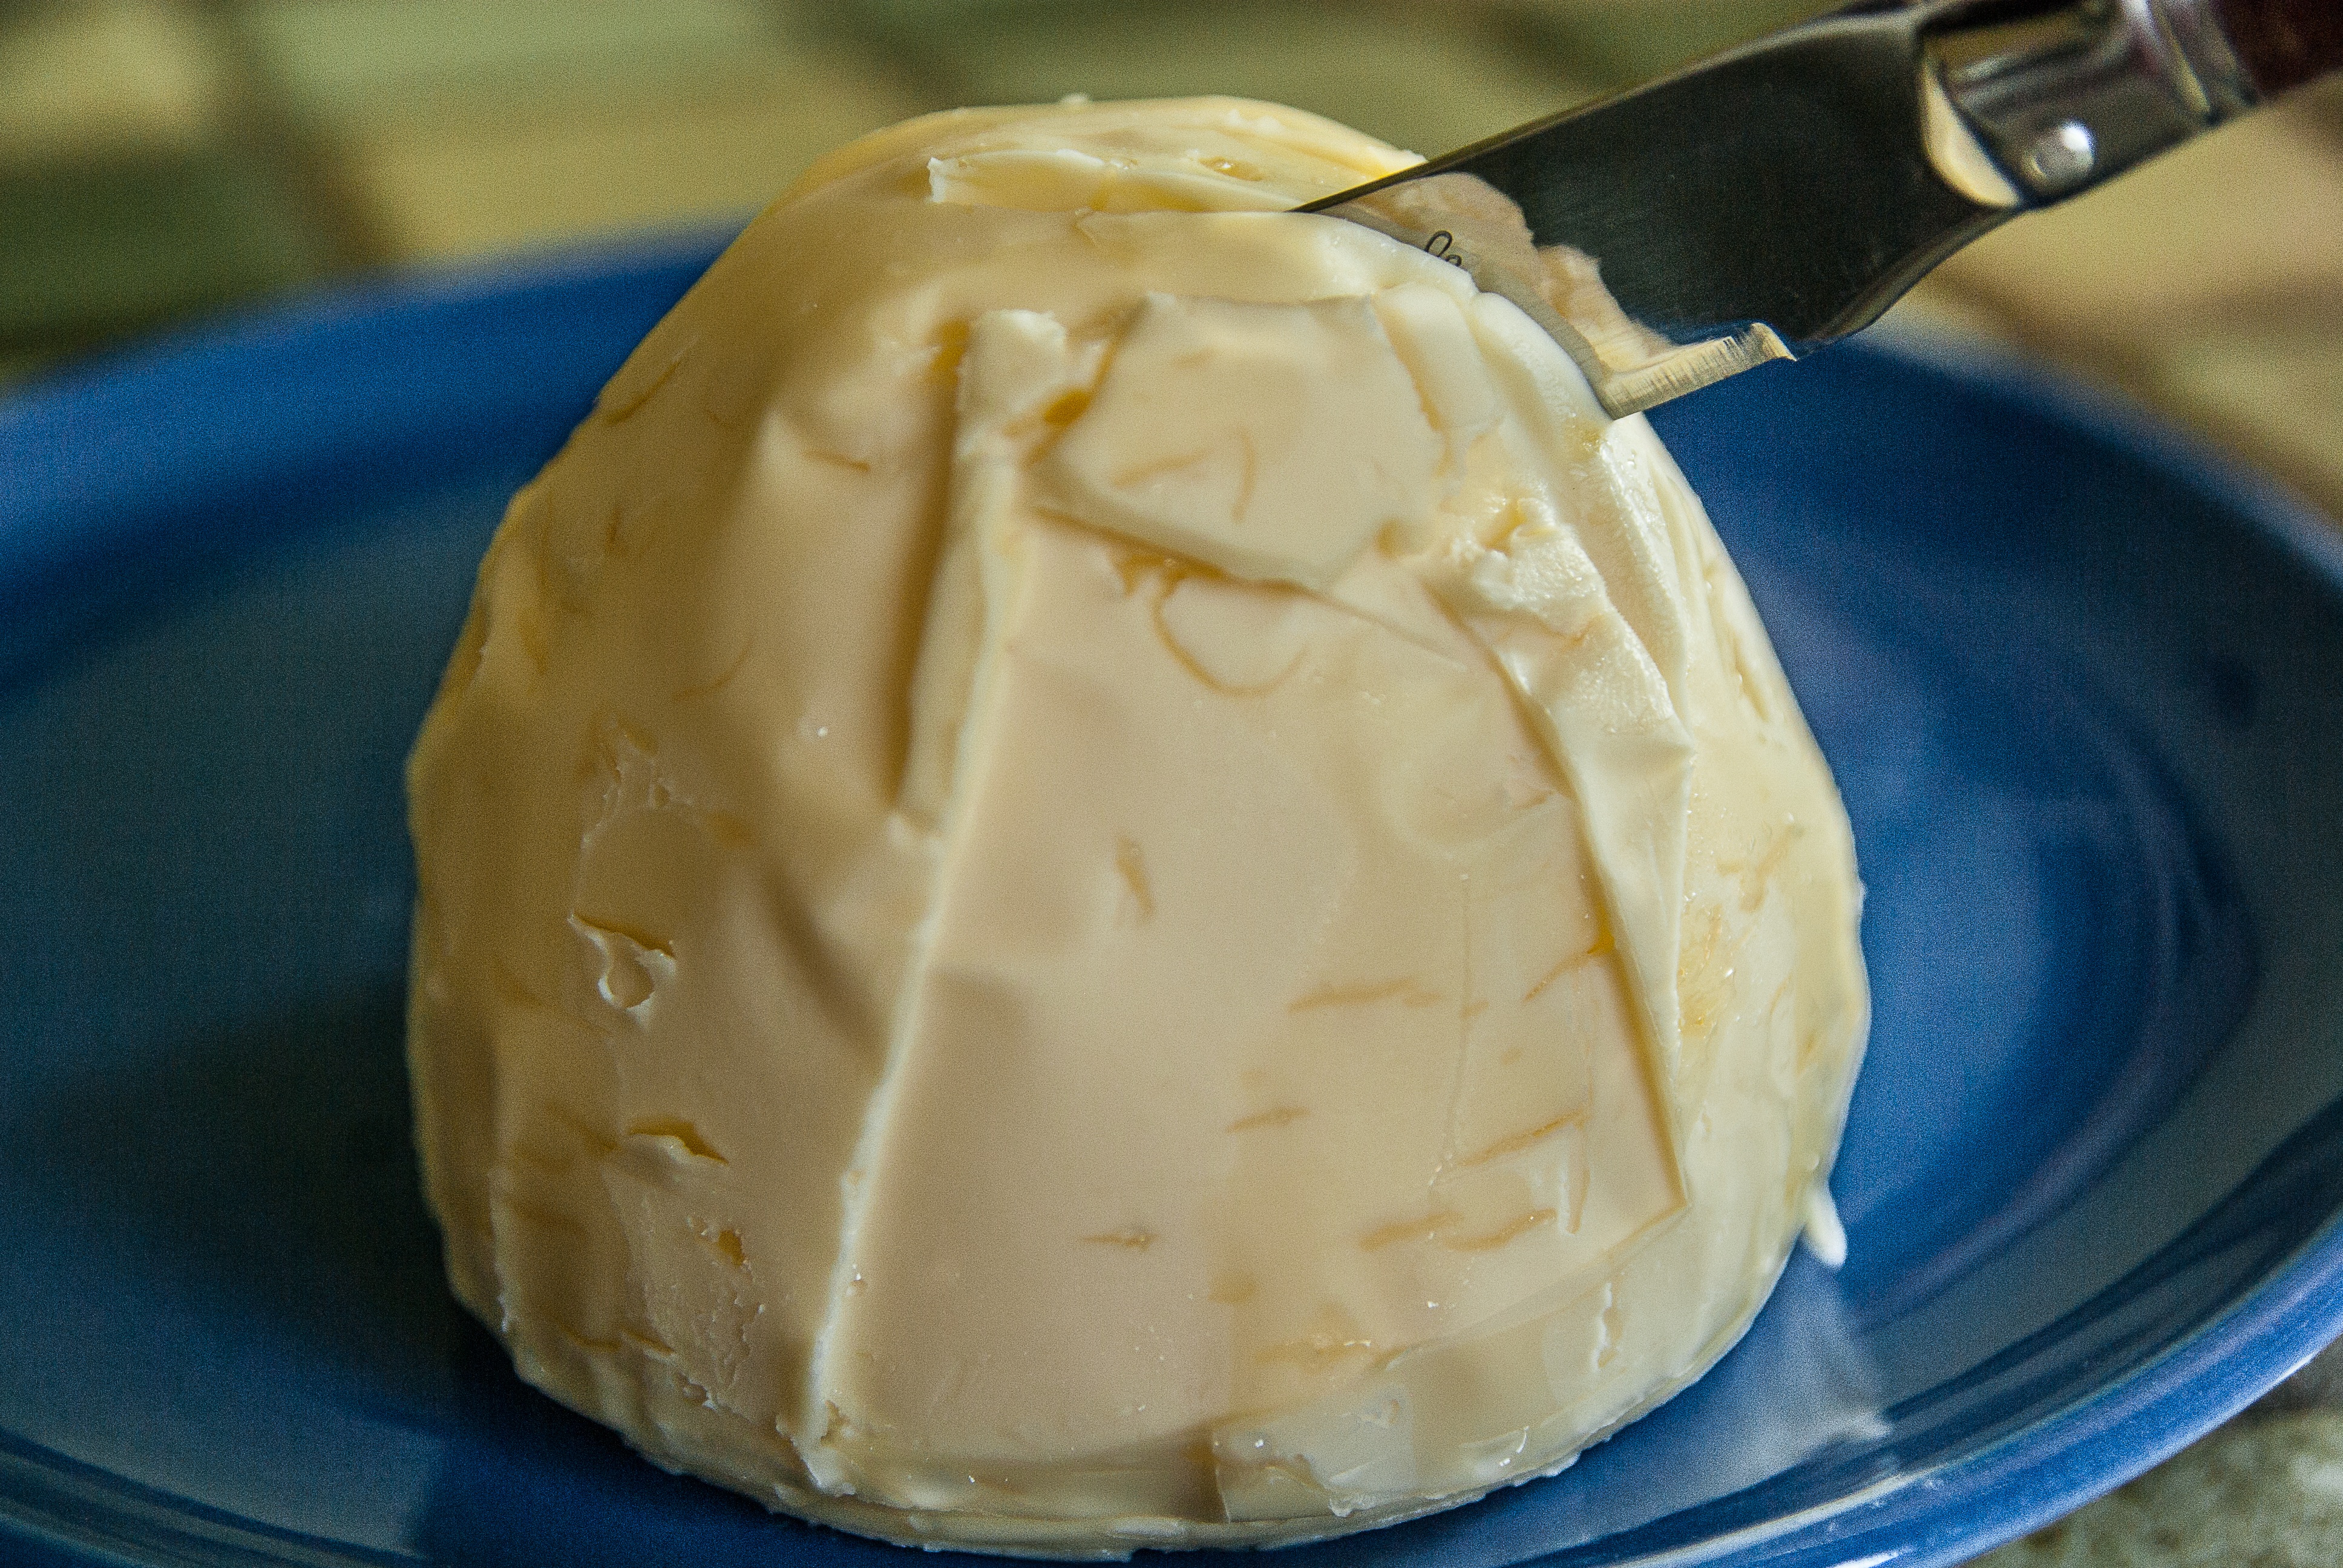
dish, food, produce, ice cream, dessert, cream, dairy product, knife, butter, whipped cream, fat, icing, cheesecake, flavor, sour cream, buttercream, semifreddo